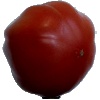
Label: Tomato Heart 1